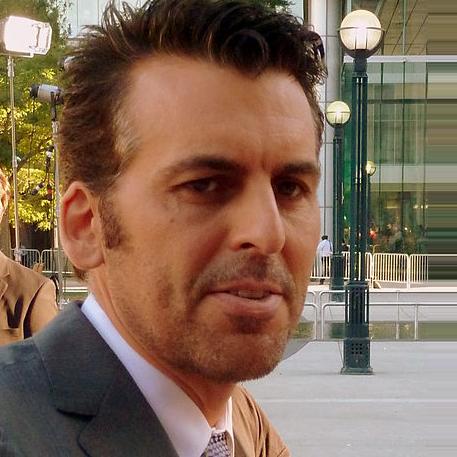
Age: 41